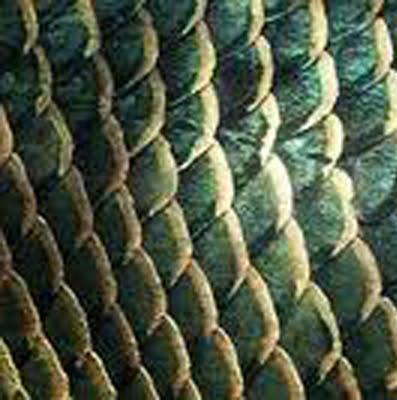
Texture: scaly